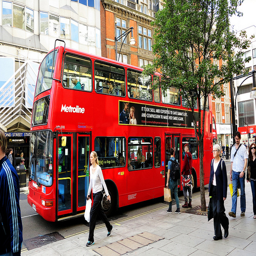
A woman walking past a red double decker bus.
Pedestrians on sidewalk near commuter bus in city.
The red double decker bus has pedestrians walking around it.
A double decker bus at a bus stop.
A red double decker bus picking up passengers in a plaza.